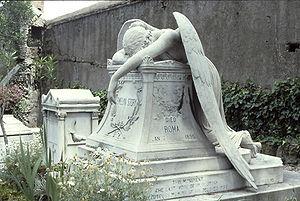
William Wetmore Story, né le 12 février 1819, à Salem, dans l'État du Massachusetts, et mort le 7 octobre 1895, dans abbaye de Vallombreuse, est un sculpteur néoclassique, critique d'art, poète, juriste et éditeur américain.